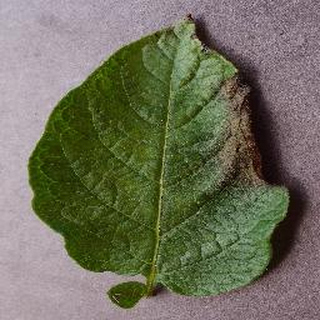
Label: potato_late_blight